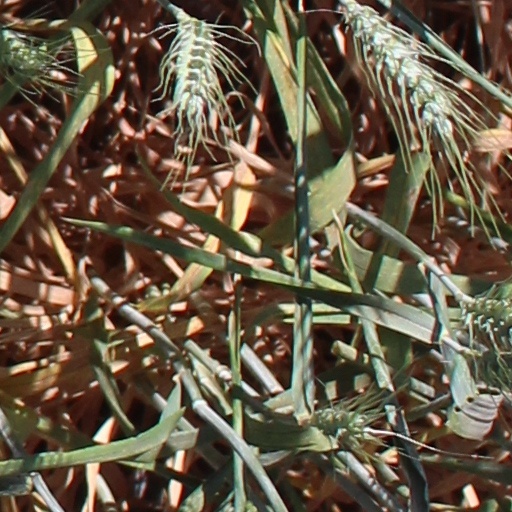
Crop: wheat